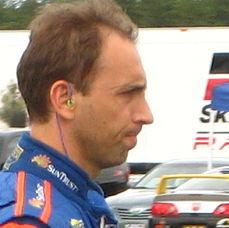
Age: 41